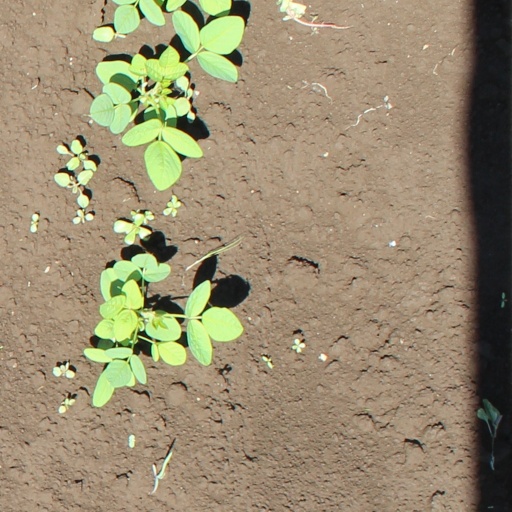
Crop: soybean